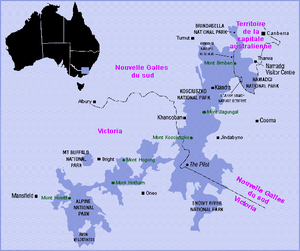
Le High Country est la région contenant les Alpes victoriennes, la partie des Alpes australiennes située dans l'État de Victoria. Elles abritent le mont Hotham et le parc national alpin.
Les Alpes australiennes sont la partie méridionale de la cordillère australienne. Les Alpes traversent le Territoire de la capitale australienne, la Nouvelle Galles du sud et le Victoria, et comprennent seize parcs et réserves nationaux. Elles changent de nom en changeant d'État ; elles regroupent les Snowy Mountains en Nouvelle-Galles du Sud et la High Country dans l'État de Victoria et les monts Brindabella dans le Territoire de la capitale australienne. Qualifiées d'alpines par la présence de neige, ce sont surtout des collines ventrues avec, de temps en temps, quelques falaises.
Les Snowy Mountains forment la chaîne de montagnes la plus haute du continent australien et en possèdent le point culminant, le mont Kosciuszko, à 2 228 mètres d'altitude. Elles se trouvent au sud de Canberra, dans le Sud de la Nouvelle-Galles du Sud et font partie des Alpes australiennes qui font elles-mêmes partie de la cordillère australienne. Elles abritent le parc national du Kosciuszko qui avec ses 650 000 hectares est le plus grand parc de Nouvelle-Galles-du-Sud.
Le mont Hotham est le point culminant du High Country, chaine des Alpes australiennes dans la Cordillère australienne dans l'État du Victoria en Australie. Il se trouve à environ 357 kilomètres au nord-est de Melbourne, à 746 kilomètres de Sydney et 997 kilomètres d'Adélaïde ; il est desservi par la route touristique Great Alpine Road. Le sommet du mont Hotham se trouve à 1 861 mètres d'altitude. Le mont et ses alentours constituent une zone non incorporée, enclavée dans le comté alpin.